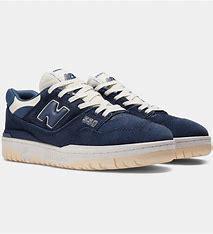
Brand: New
Model: Balance kg New Balance 550